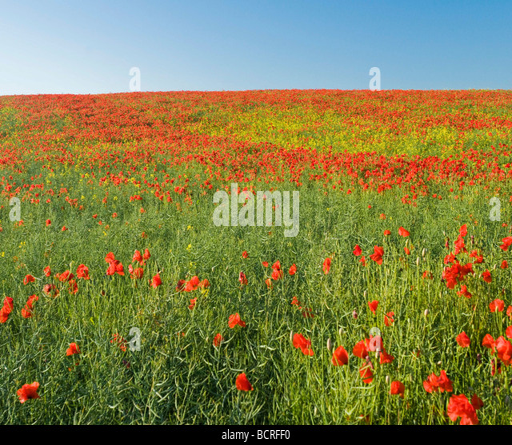
poppies in a field during june